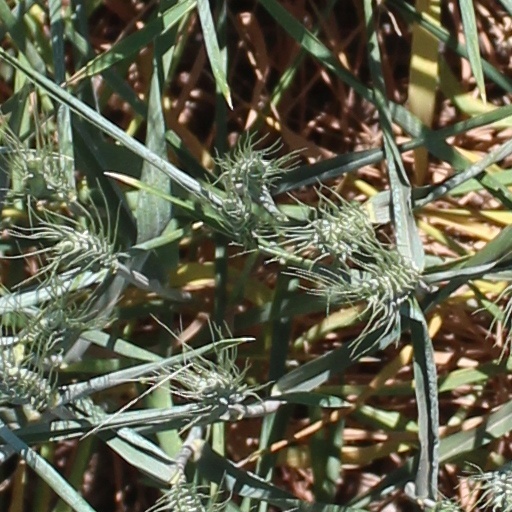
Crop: wheat